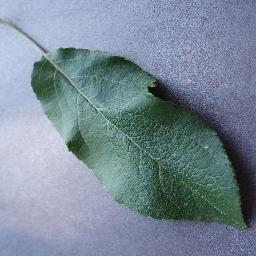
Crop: apple
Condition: healthy